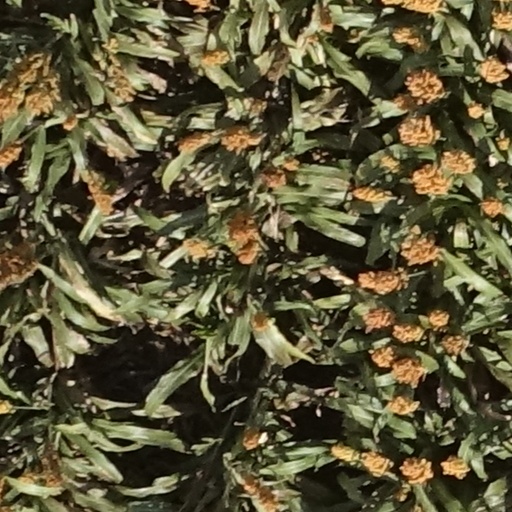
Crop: sorghum